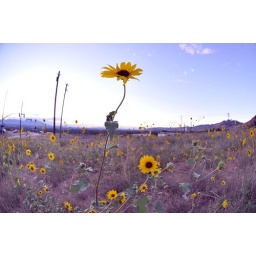
sunflower with salt lake city in back ground